Qin (state)

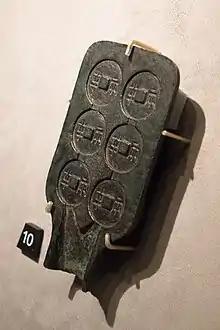
Bronze mold for minting "banliang" coins, Warring States period (475–221 BC), State of Qin, from an excavation in Qishan County, Baoji, Shaanxi

According to the 2nd-century BC "Records of the Grand Historian" by Sima Qian, the state of Qin traced its origin to Zhuanxu, one of the legendary Five Emperors in ancient times. One of his descendants, Boyi, was granted the family name of Ying by Emperor Shun. During the Xia and Shang dynasties, the Ying clan split into two: a western branch that migrated across the Ordos Plateau to Quanqiu ( 'hill of the Quanrong', modern Li County, Gansu), and an eastern branch that settled east of the Yellow River in modern Shanxi. The latter became the ancestors of the rulers of the later state of Zhao.